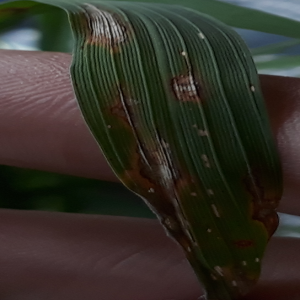
Disease: Blast